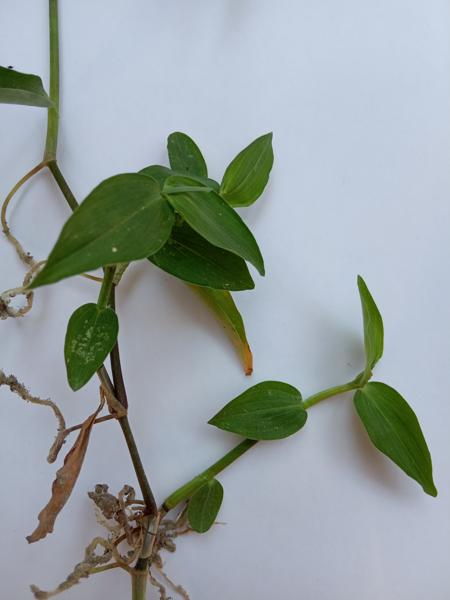
Weed species: Commelina benghalensis